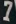
Number: 7